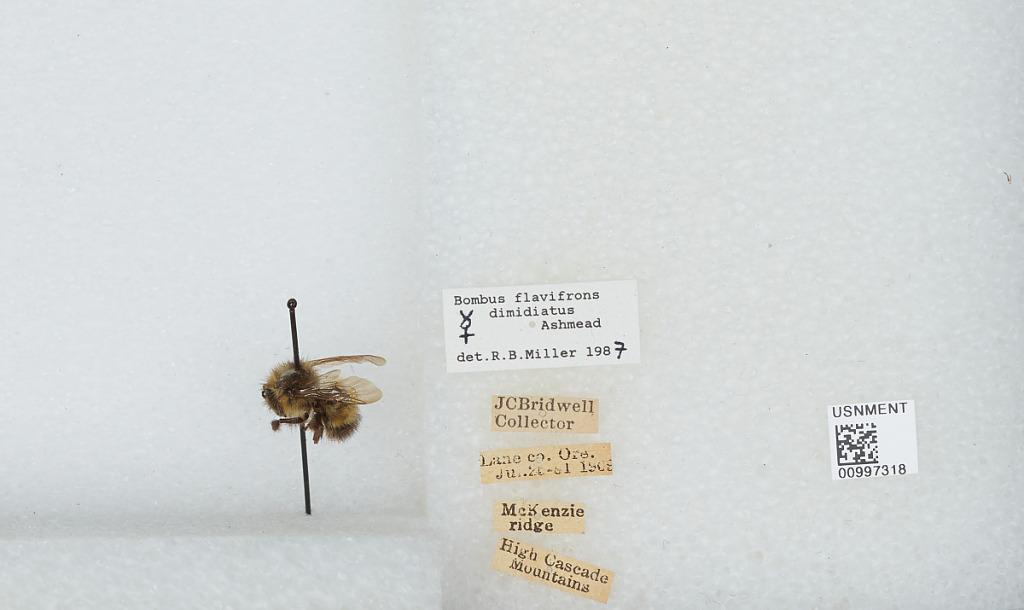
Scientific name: Bombus (Pyrobombus) flavifrons Cresson
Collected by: J. Bridwell
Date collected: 1909-7-25
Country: United States
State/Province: Oregon
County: Lane
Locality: McKenzie Ridge, High Cascade Mountains
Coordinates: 44.2597, -121.81
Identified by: Miller, R. B.